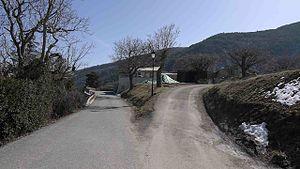
Entrée du village de Pelonne
Pelonne est une commune française située dans le département de la Drôme, en région Auvergne-Rhône-Alpes.